Rat (zodiac)

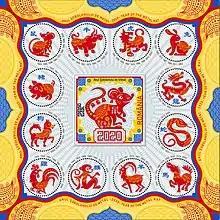
The rat and the other animals as shown on a Romanian postage stamp

In popular culture, the zodiacal idea of year of the rat is associated with various beliefs about prognostications for the upcoming year, lucky numbers, lucky colors, auspicious romantic connections, similarities between persons born in those years, correlations between Chinese astrology and Western astrology and the like. Traditional Chinese astrology and horoscope has paid much more attention to the Heavenly Stems and Earthly Branches than to the zoology or symbolism of the 12 animals; rather the reference to the animals was more of a way of horology, keeping track of time. Nevertheless, modern times have shown an increased interest in the zodiacal animals, with a great deal of popular interest, in various places of the world. In any case, the rat has long been associated with keen and quick intelligence.